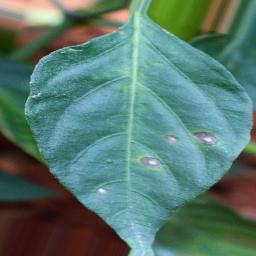
Label: cercospora